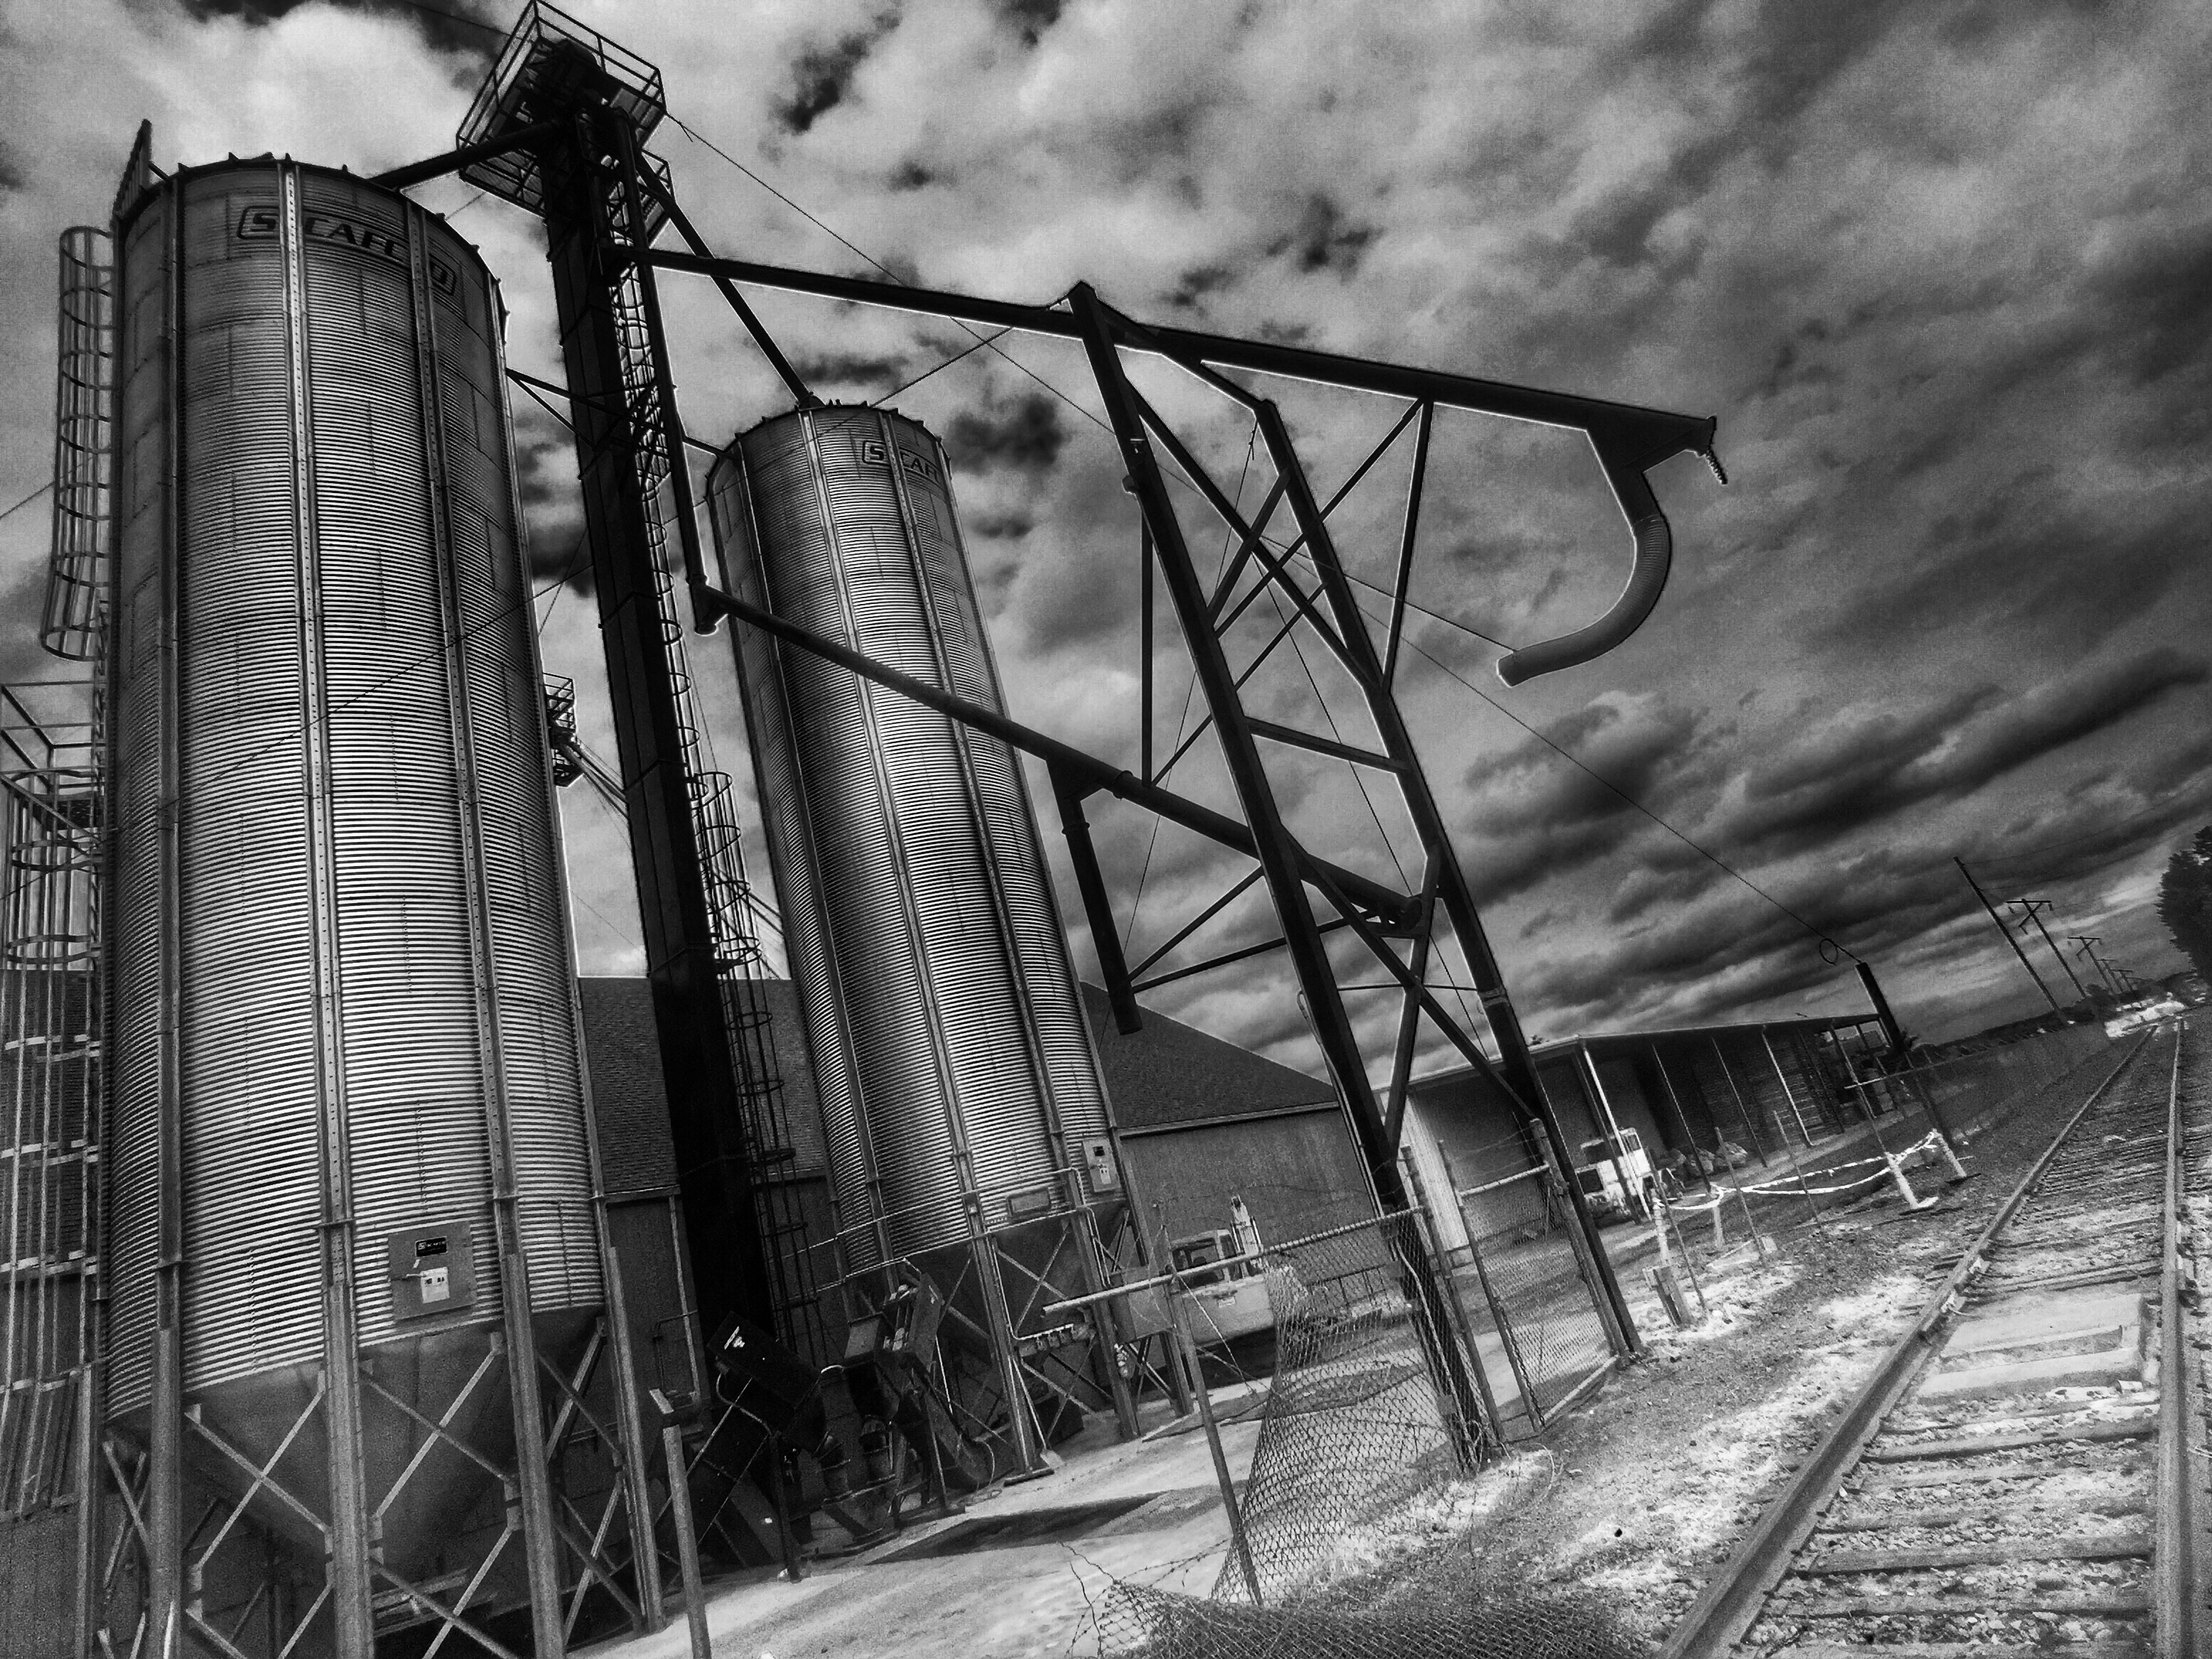
iphone, landscape, light, black and white, architecture, white, photography, grain, train, lens, industrial, darkness, industry, black, electricity, monochrome, tracks, wide, angle, elevator, images, 6, six, plus, iphoneography, grit, moment, oregon, ian, sane, phoneography, donald, winco, momentlens, urban area, monochrome photography